Glasgow Salvage Corps

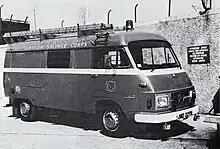
The Mercedes-Benz van delivered to Glasgow Salvage Corps in 1974 by Aiken of Linlithgow Ltd

In 1974, Glasgow Salvage Corps received a custom long-wheelbase van from Mercedes-Benz. This was a 'First Aid/Strike ' with the registration number JGD 277N. The bodywork of the van was produced by Aiken of Linlithgow Ltd and had a large water tank underneath the false floor inside.